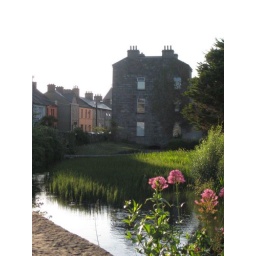
The building with a river under it from a distance